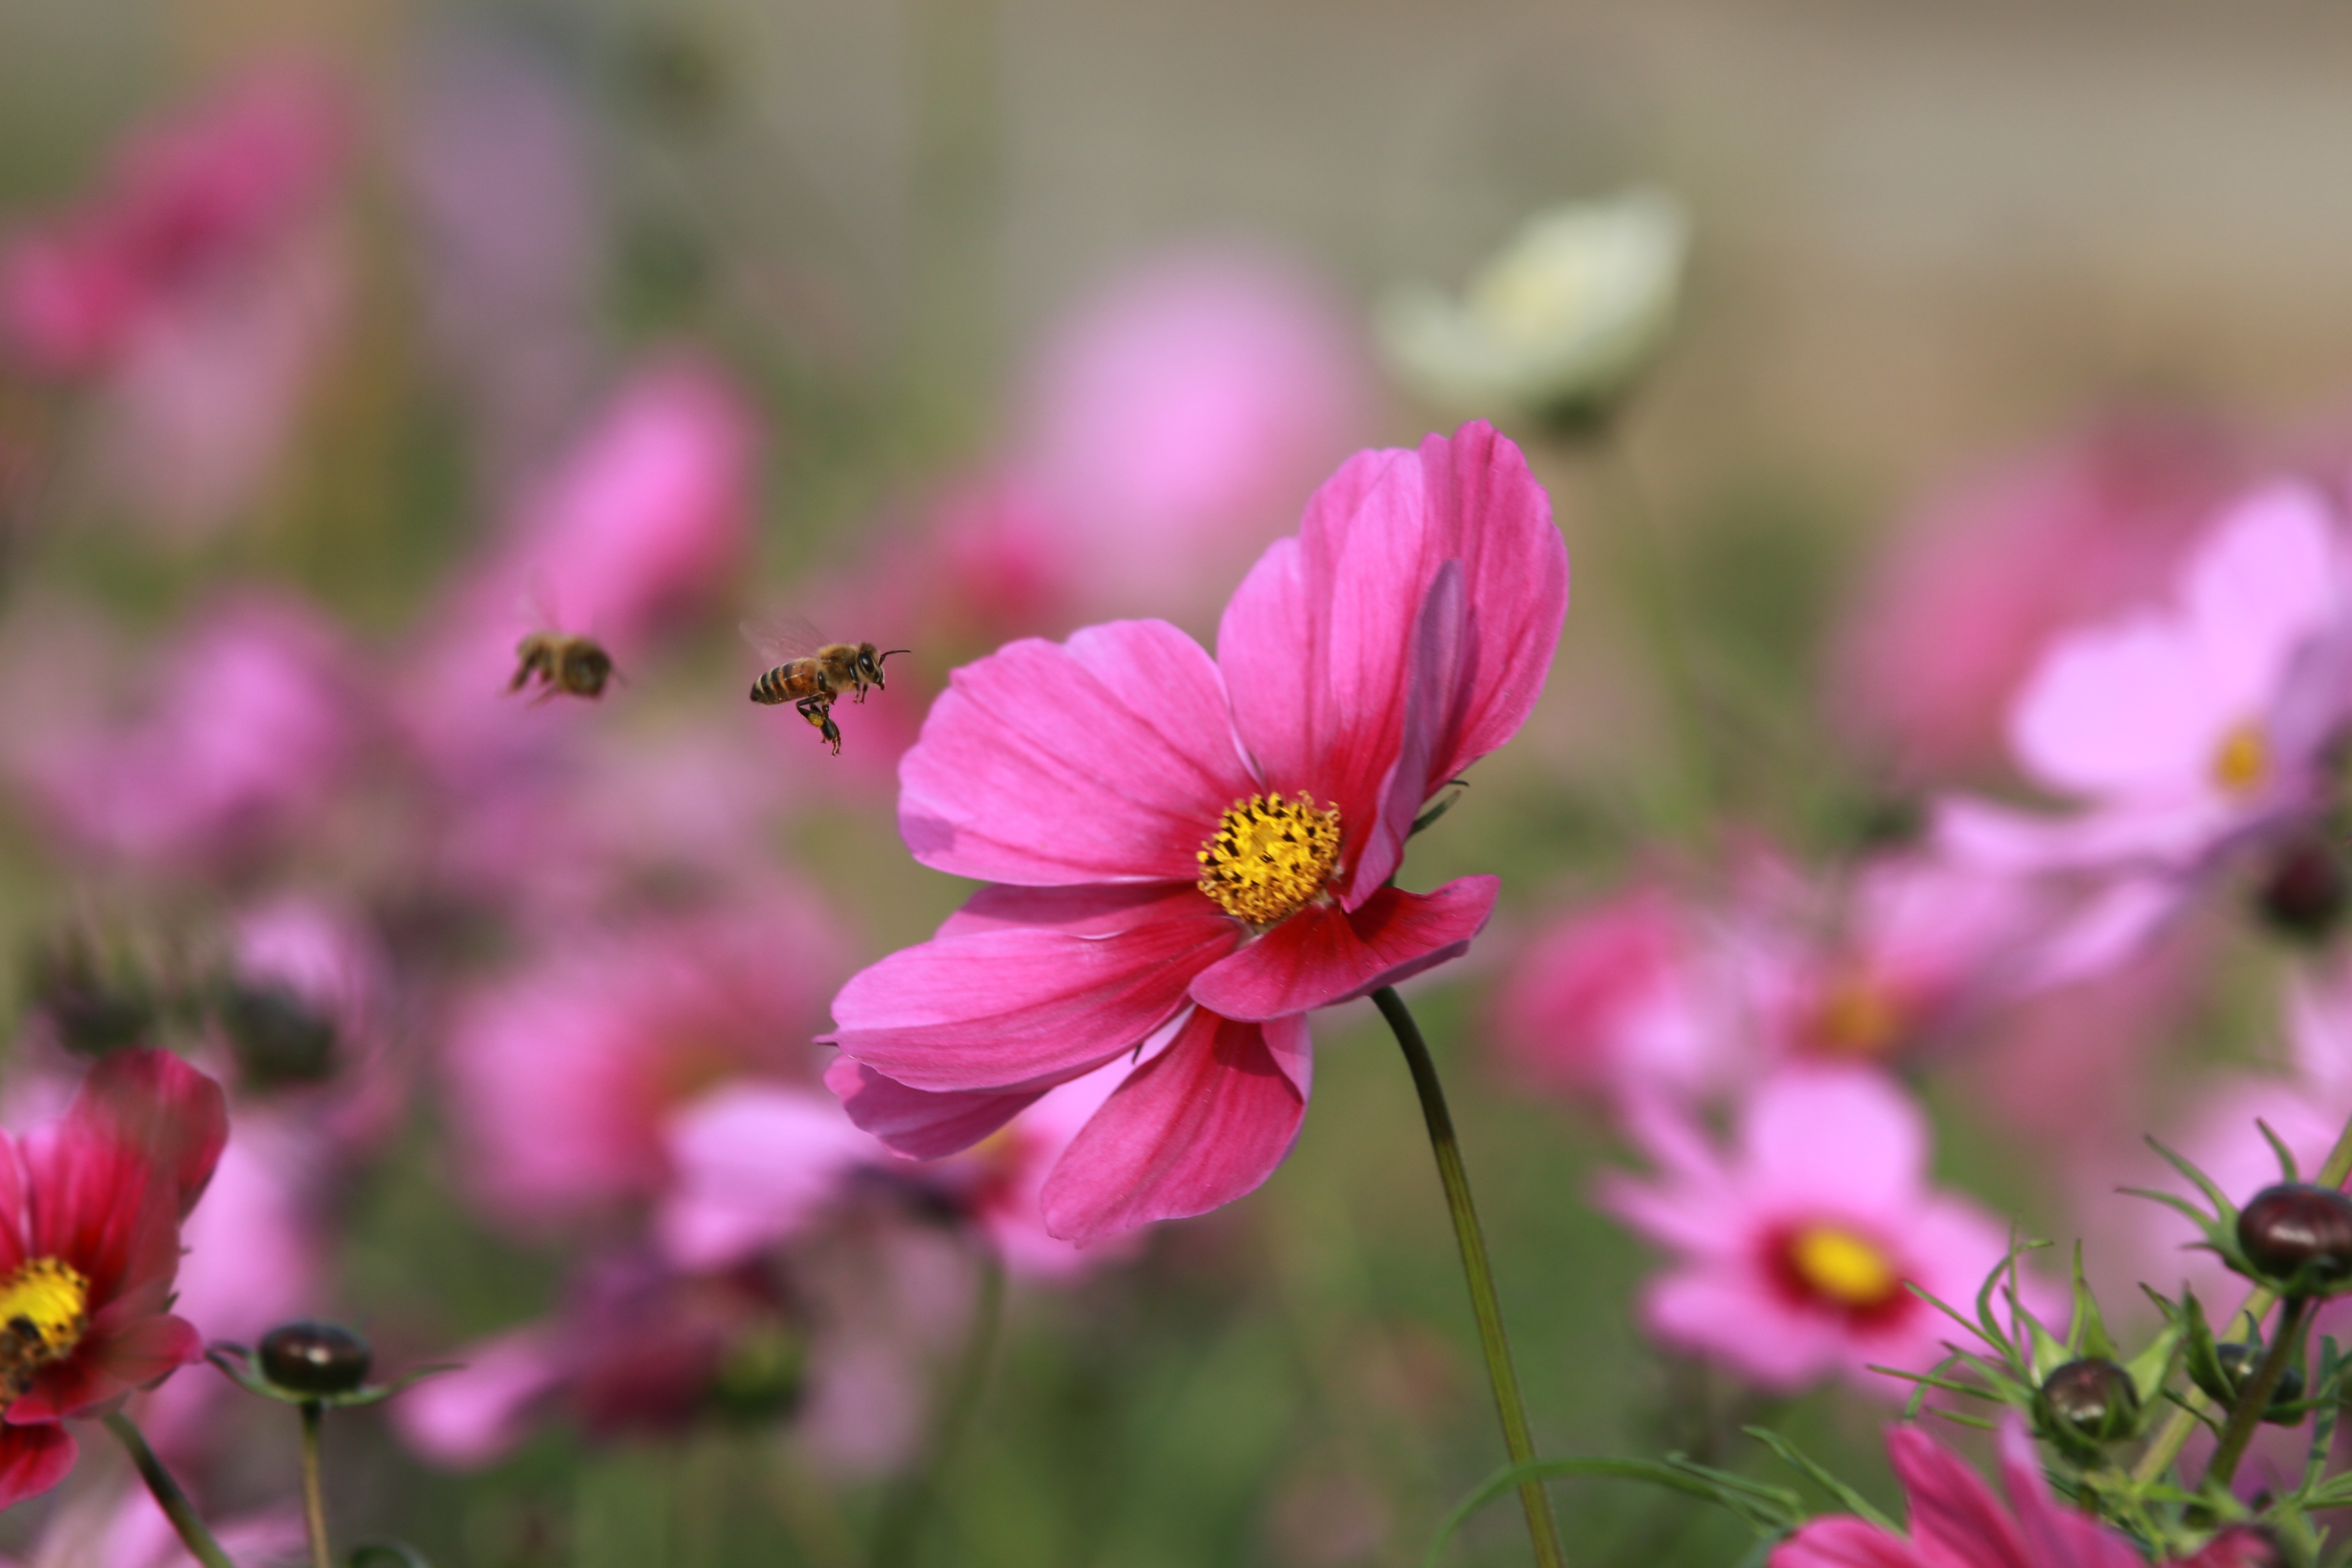
blossom, plant, field, meadow, cosmos, flower, petal, garden, flora, wildflower, bee, macro photography, flowering plant, daisy family, quentin chong, annual plant, land plant, garden cosmos